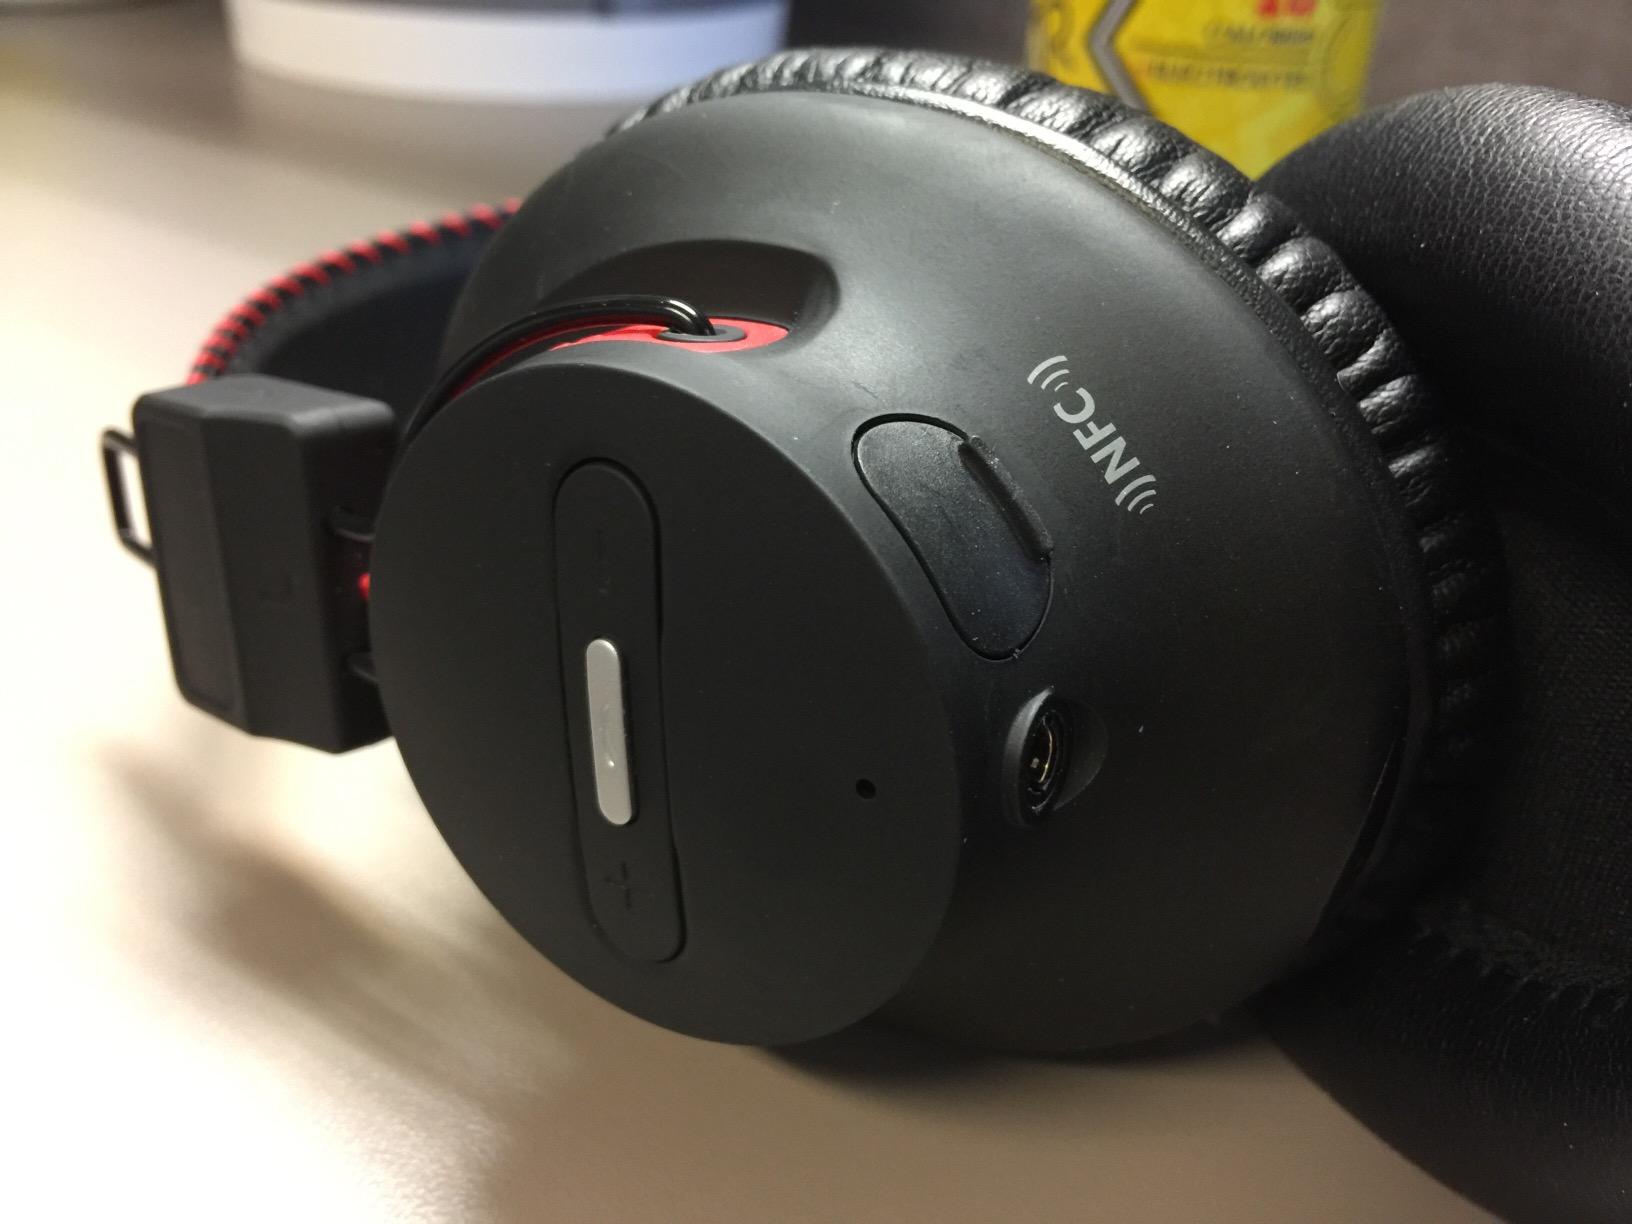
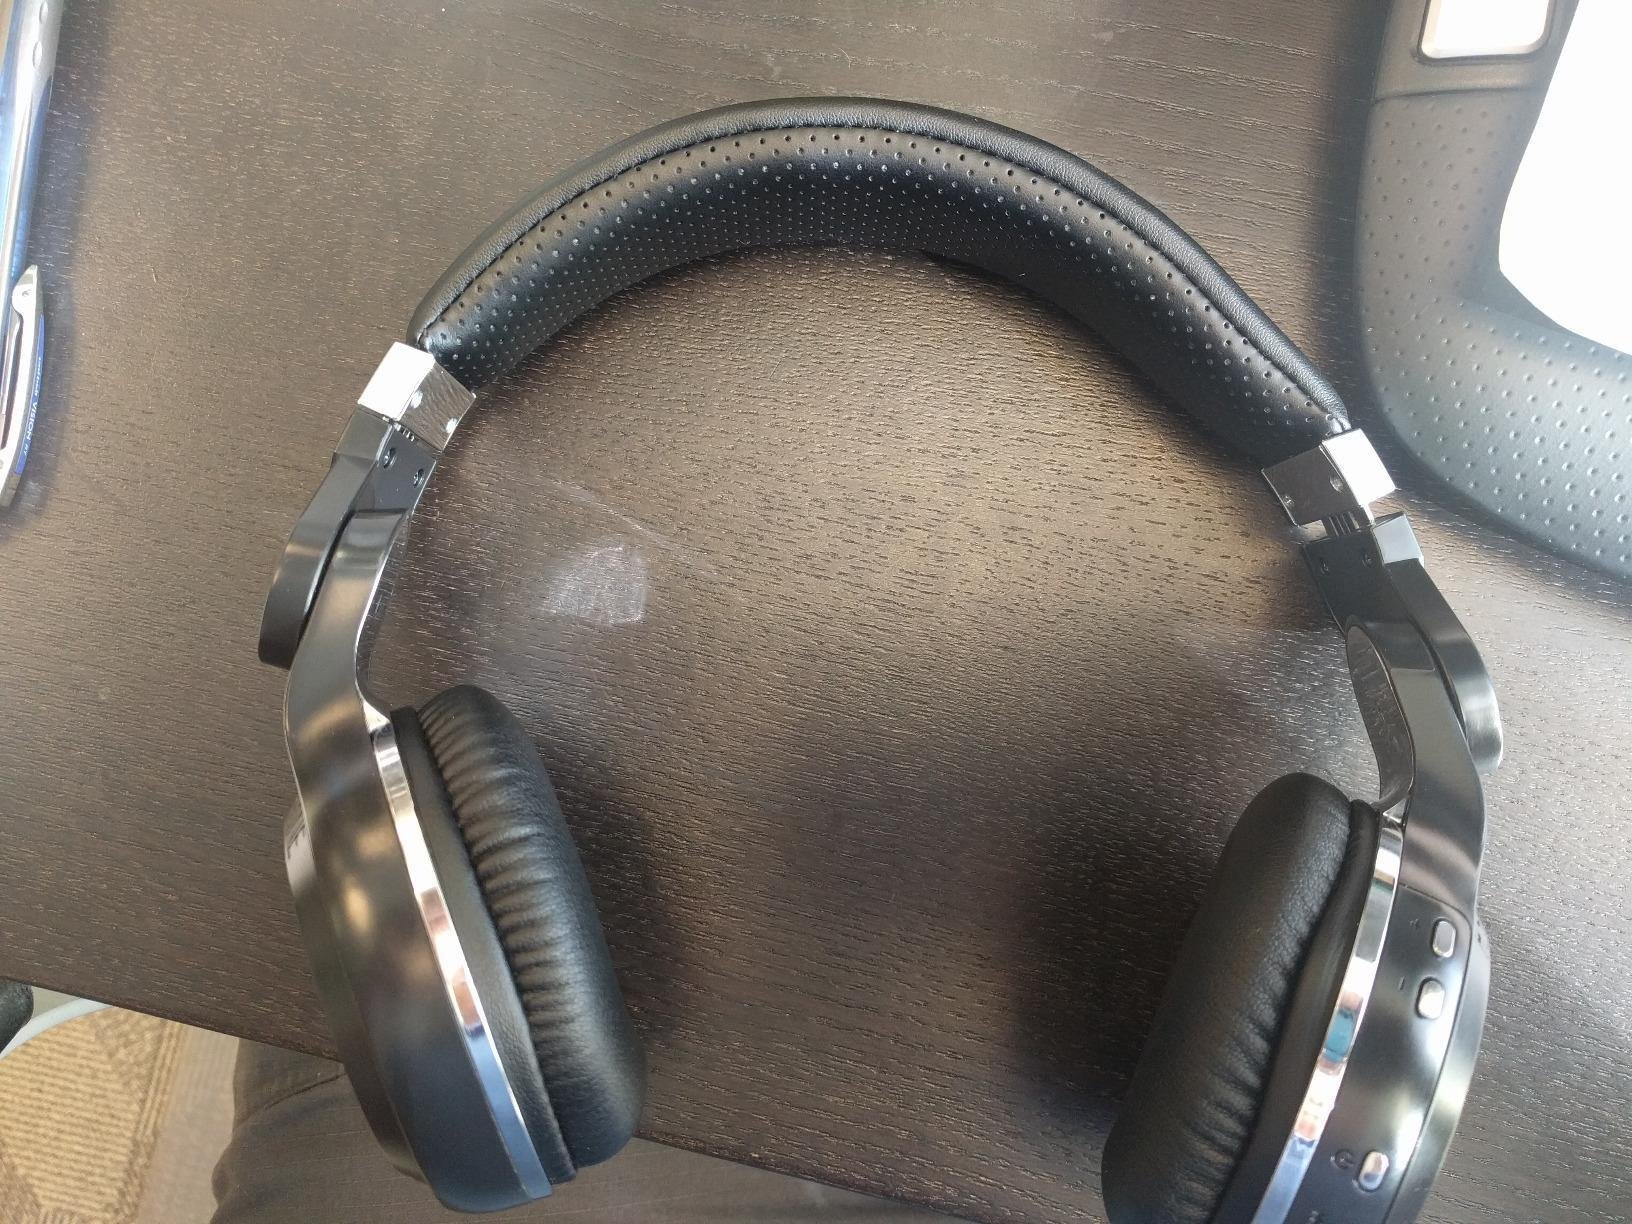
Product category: headphones
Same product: no